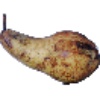
Label: Pear Abate 1